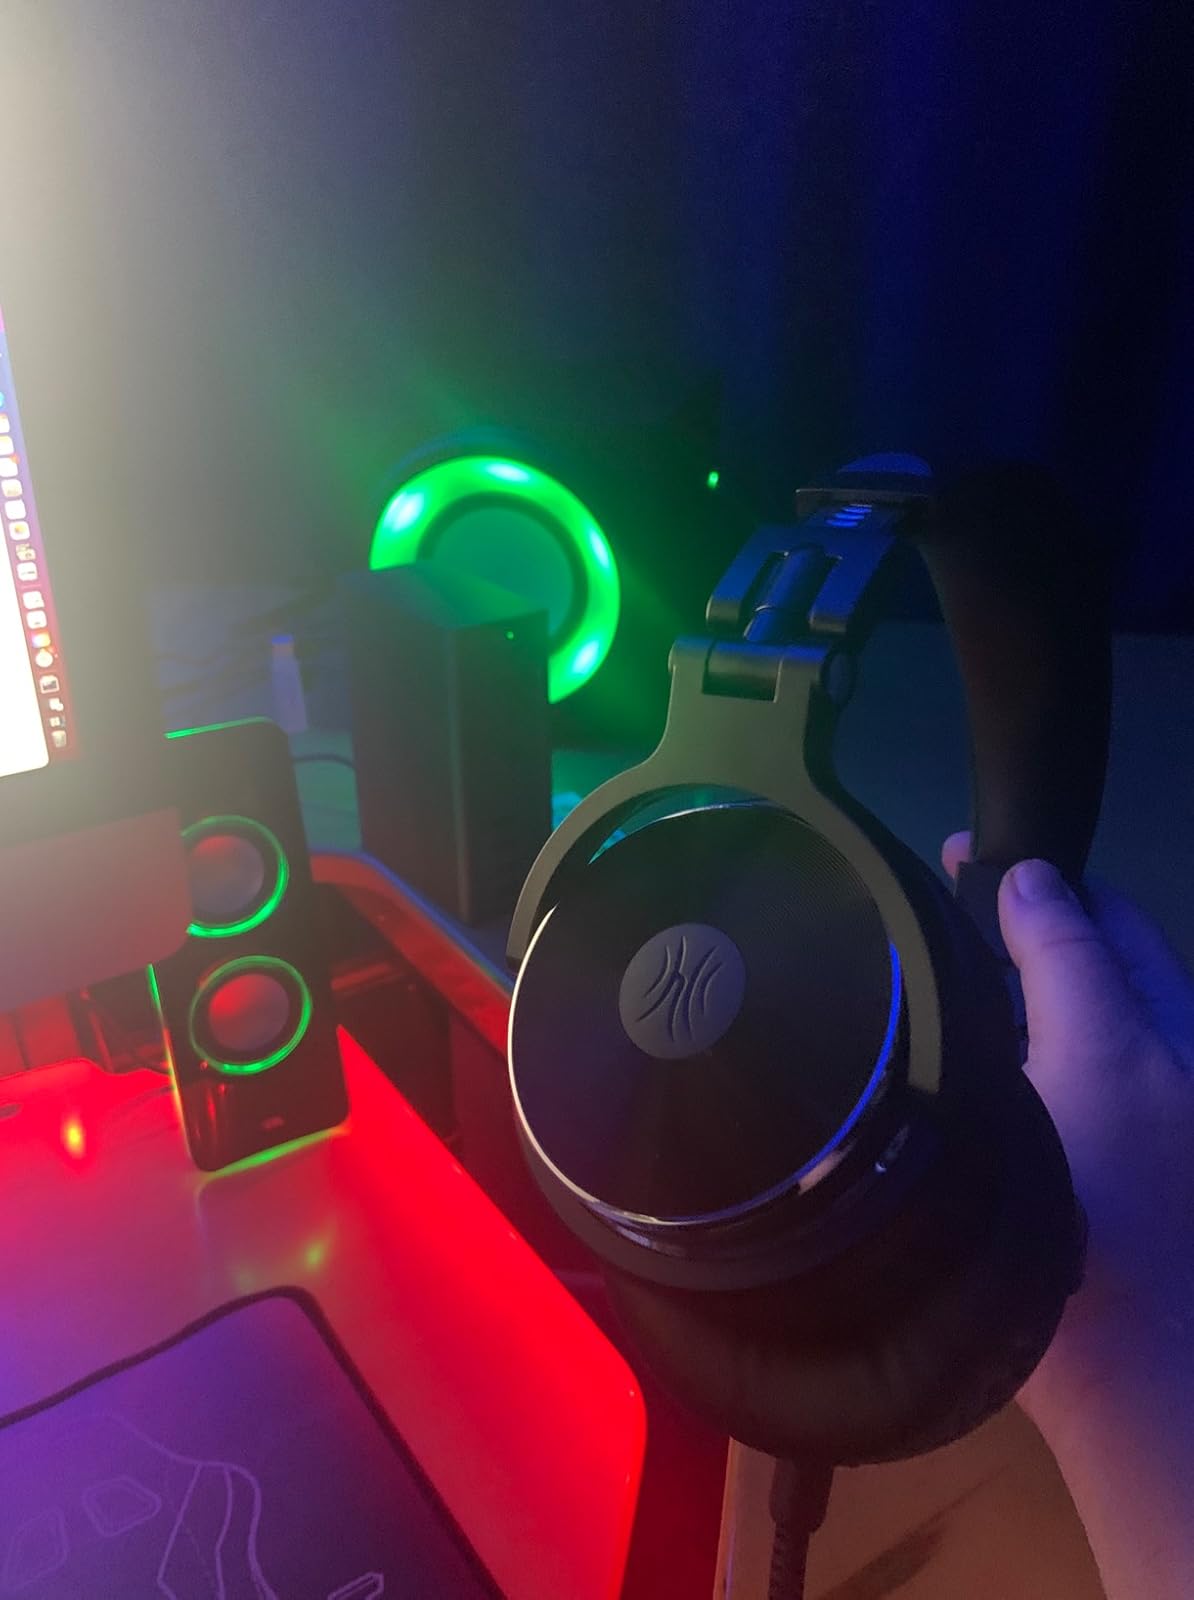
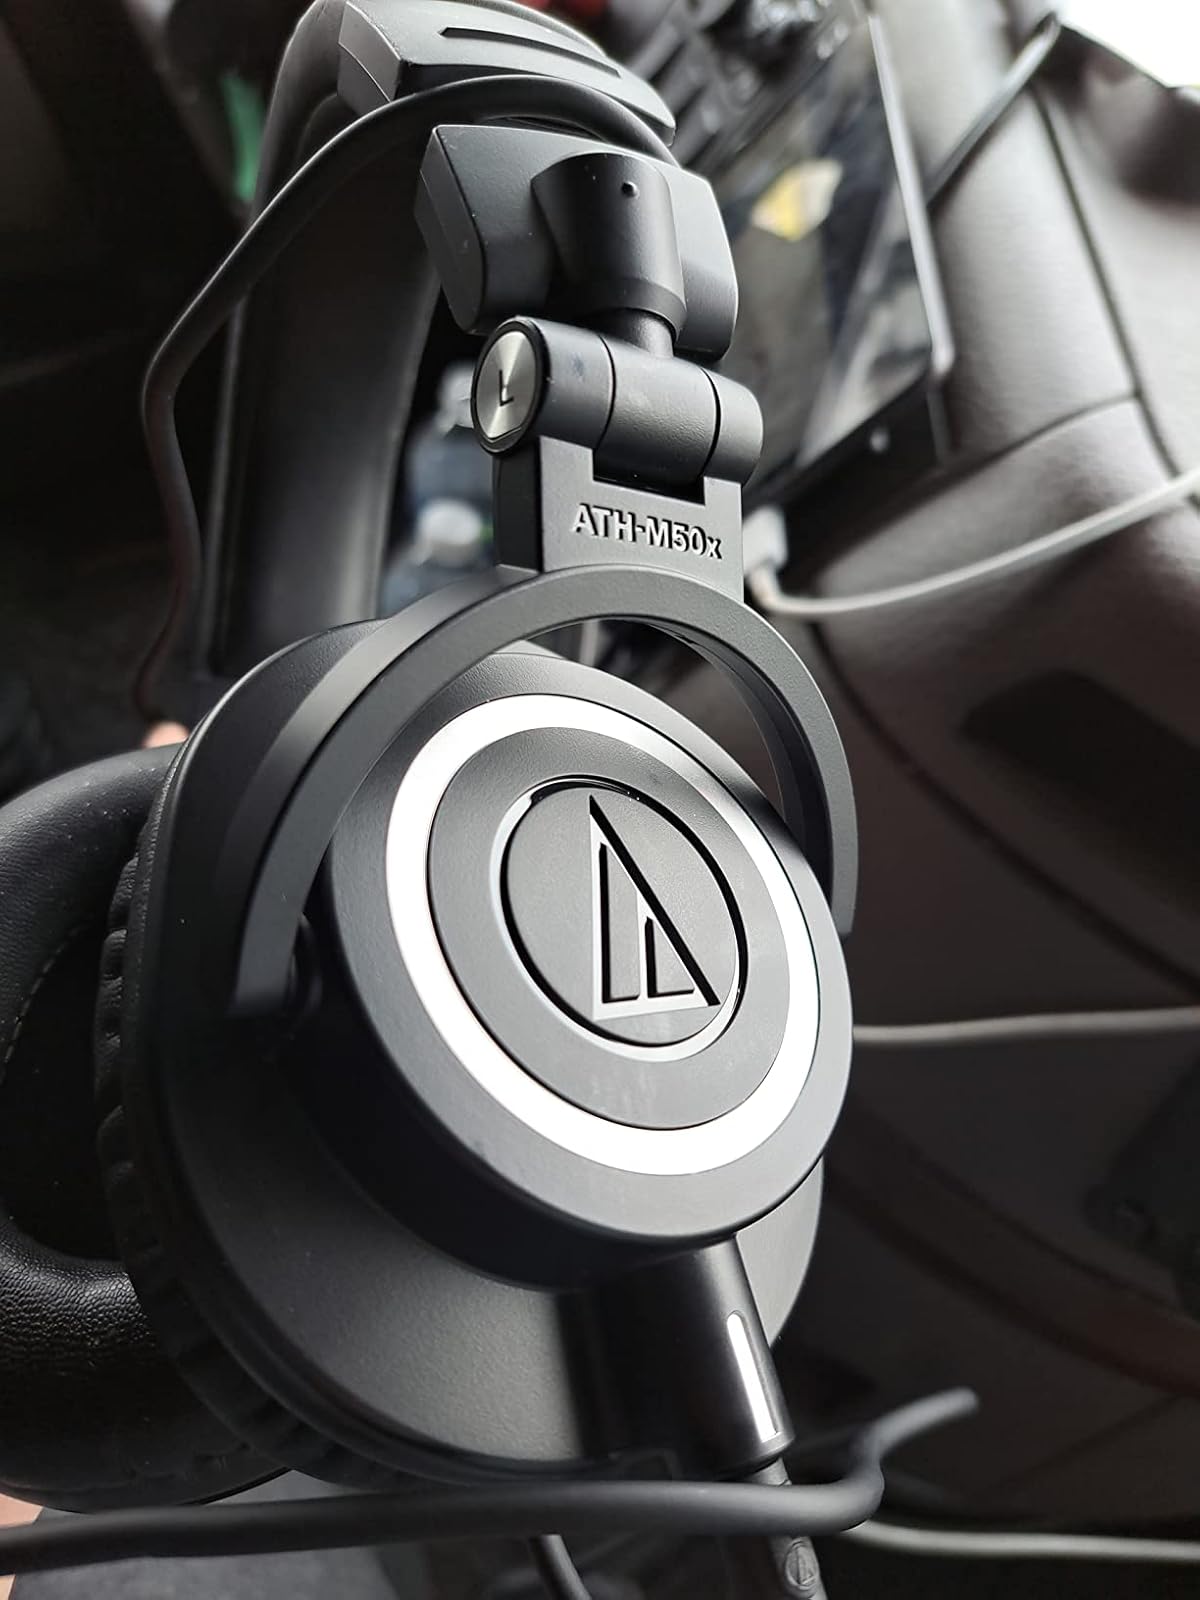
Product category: headphones
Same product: no